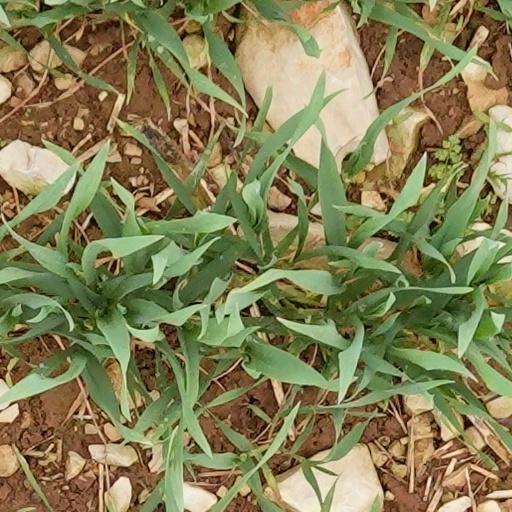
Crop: wheat